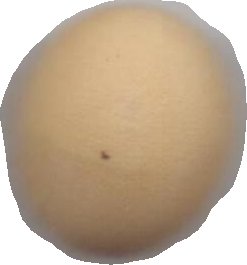
Variety: Dega